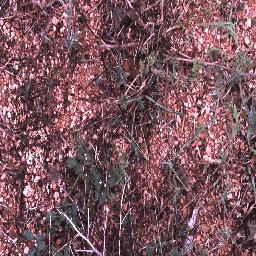
Label: negative